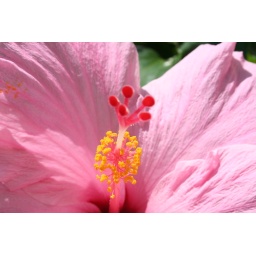
A pink hibiscus flower in flordia.